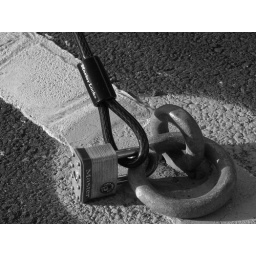
Securing a boat in the dinghy park from the fierce East coast winds in Scotland.